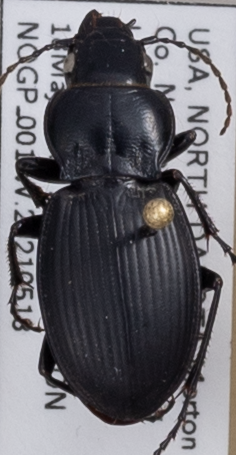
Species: Cyclotrachelus torvus
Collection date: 2021-05-18
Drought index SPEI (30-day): -0.724
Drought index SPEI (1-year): -2.09
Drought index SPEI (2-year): -0.46